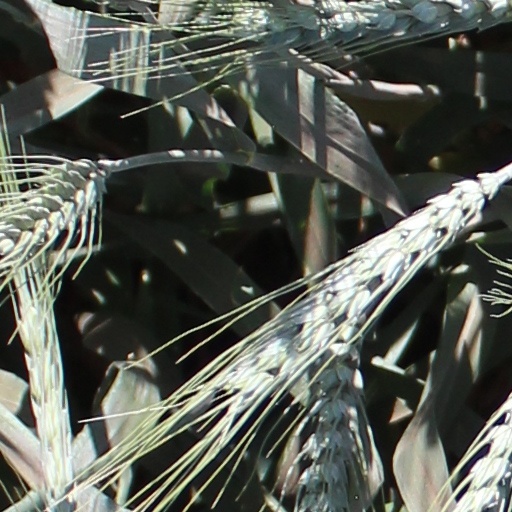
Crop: wheat